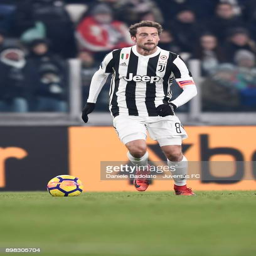
football player during the match